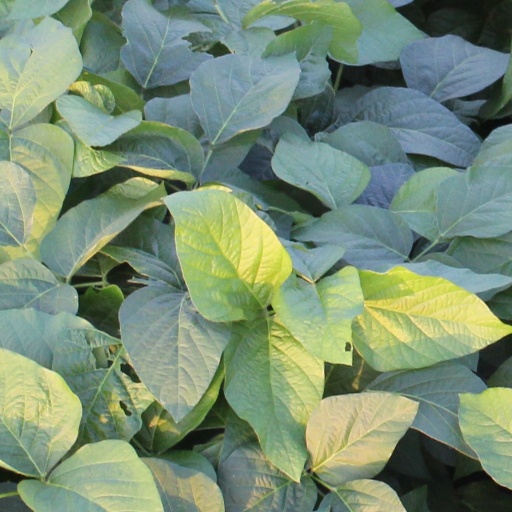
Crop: soybean